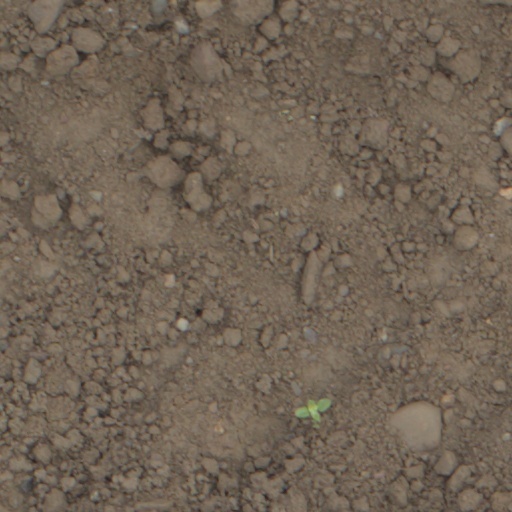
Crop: wheat